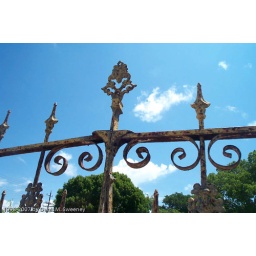
fence against sky